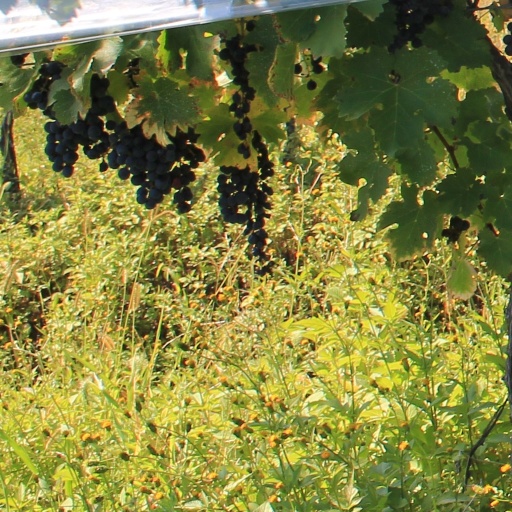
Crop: grape